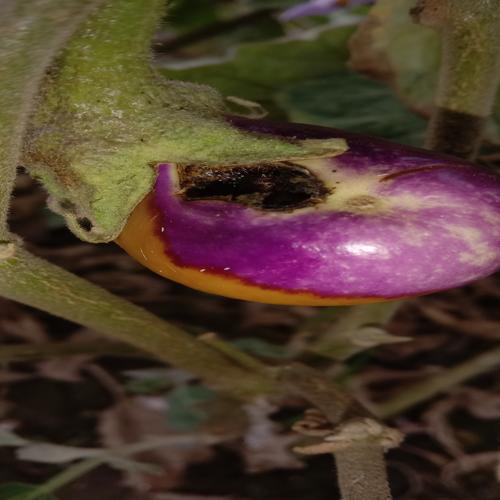
Label: Phomopsis Bright